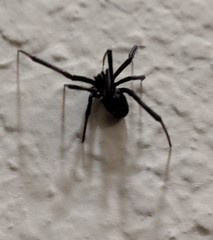
Species: Lactrodectus_hesperus